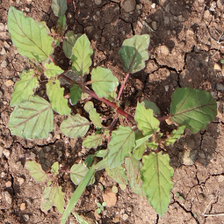
Weed species: Punarnava _(Boerhaavia diffusa)